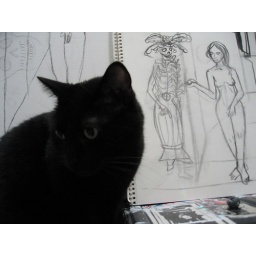
my black cat Dante in front of a charcoal sketch for a painting